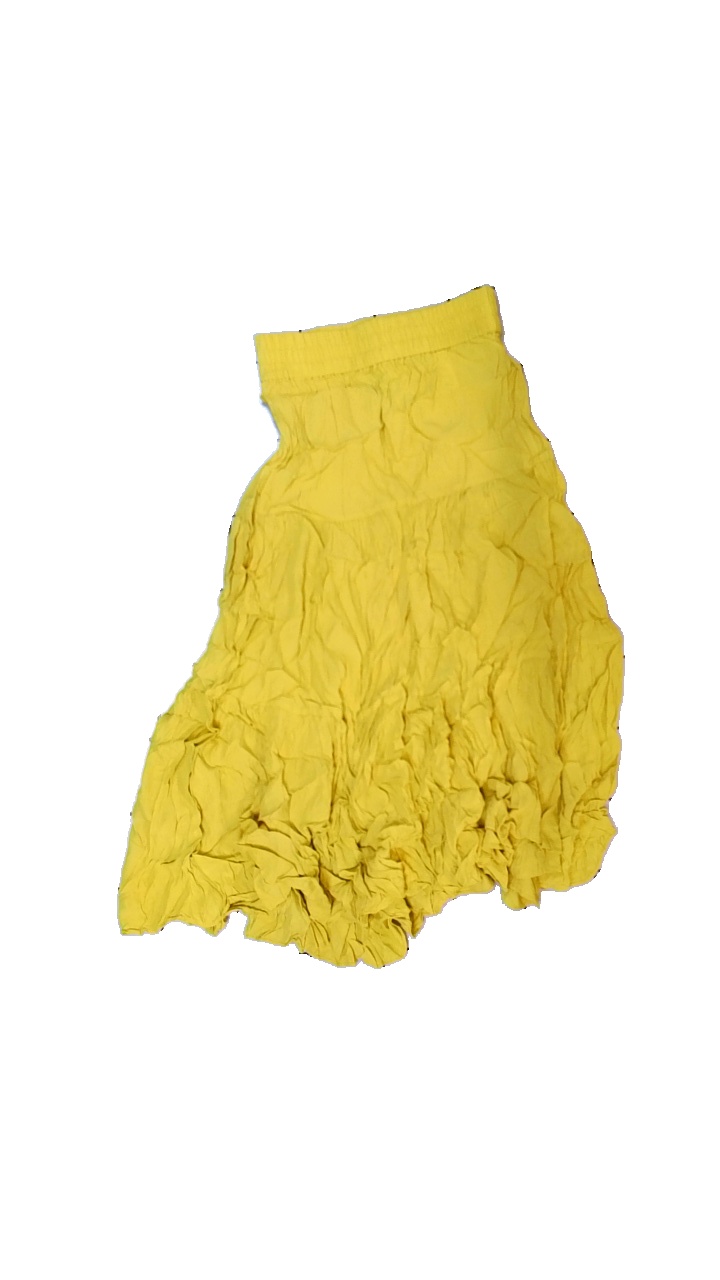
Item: Skirt (Ladies)
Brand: H&m
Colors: Yellow
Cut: Regular, Loose
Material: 100% viscose
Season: All
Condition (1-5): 3
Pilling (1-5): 3
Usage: Reuse
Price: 50-100